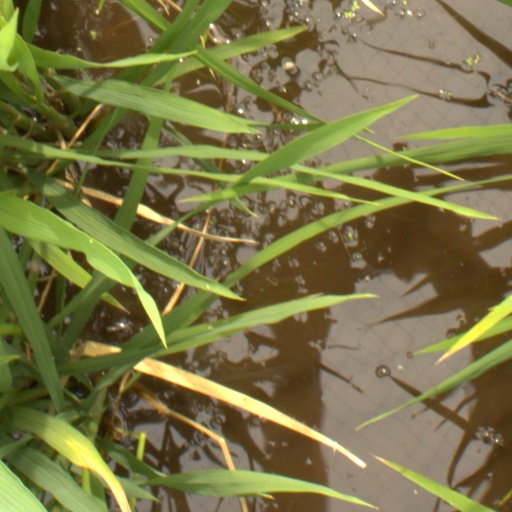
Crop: rice